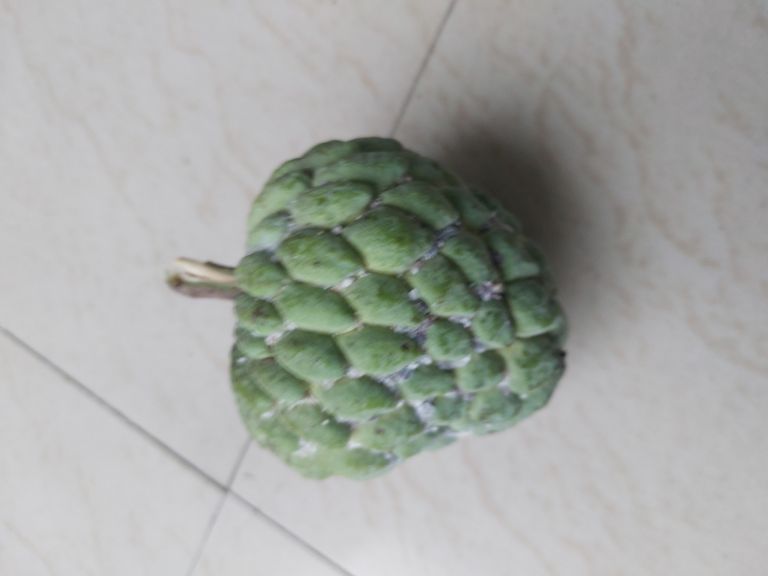
Disease label: Mealy Bug